Rafael Cobos

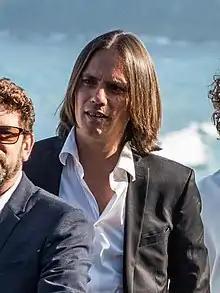
At the 65th Zinemaldia in 2017

Rafael Cobos López (born 1973) is a Spanish screenwriter and playwright. He is a recurring co-scribe of Alberto Rodríguez's films. He has won two Goya Awards (for "Marshland" and "Smoke & Mirrors").